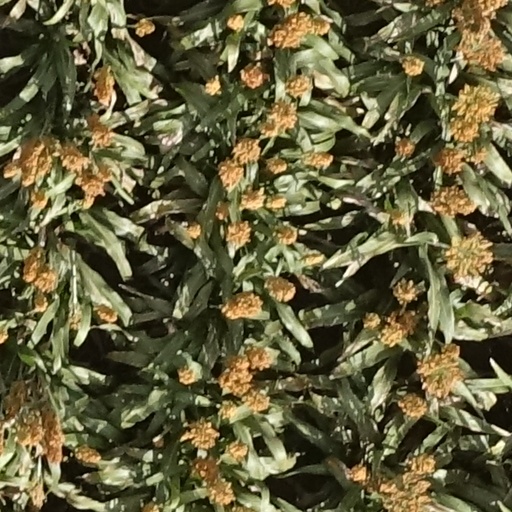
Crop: sorghum